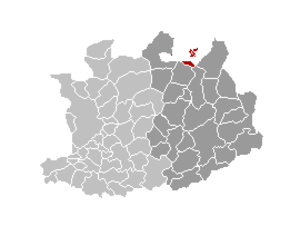
Baerle est une petite ville partagée entre les Pays-Bas et la Belgique. Elle est divisée entre les municipalités de :